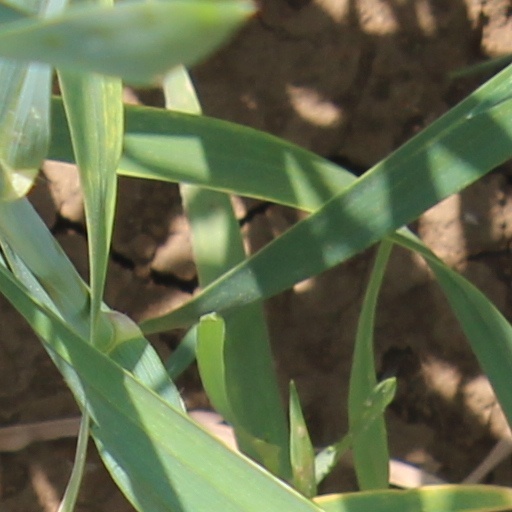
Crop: wheat